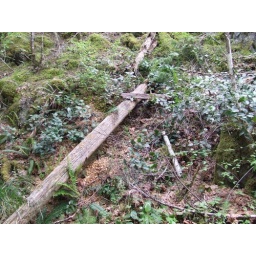
an old telephone pole on the Galloping Goose near Matheason Lake